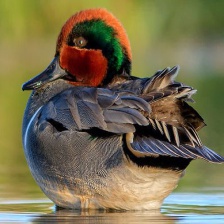
Species: TEAL DUCK
Scientific name: ANAS CRECCA
ImageNet parent category: drake